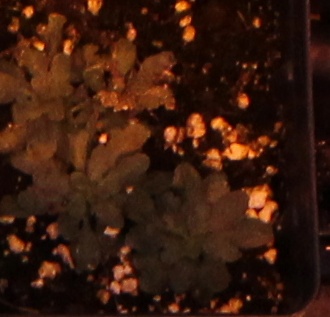
Label: Horseweed